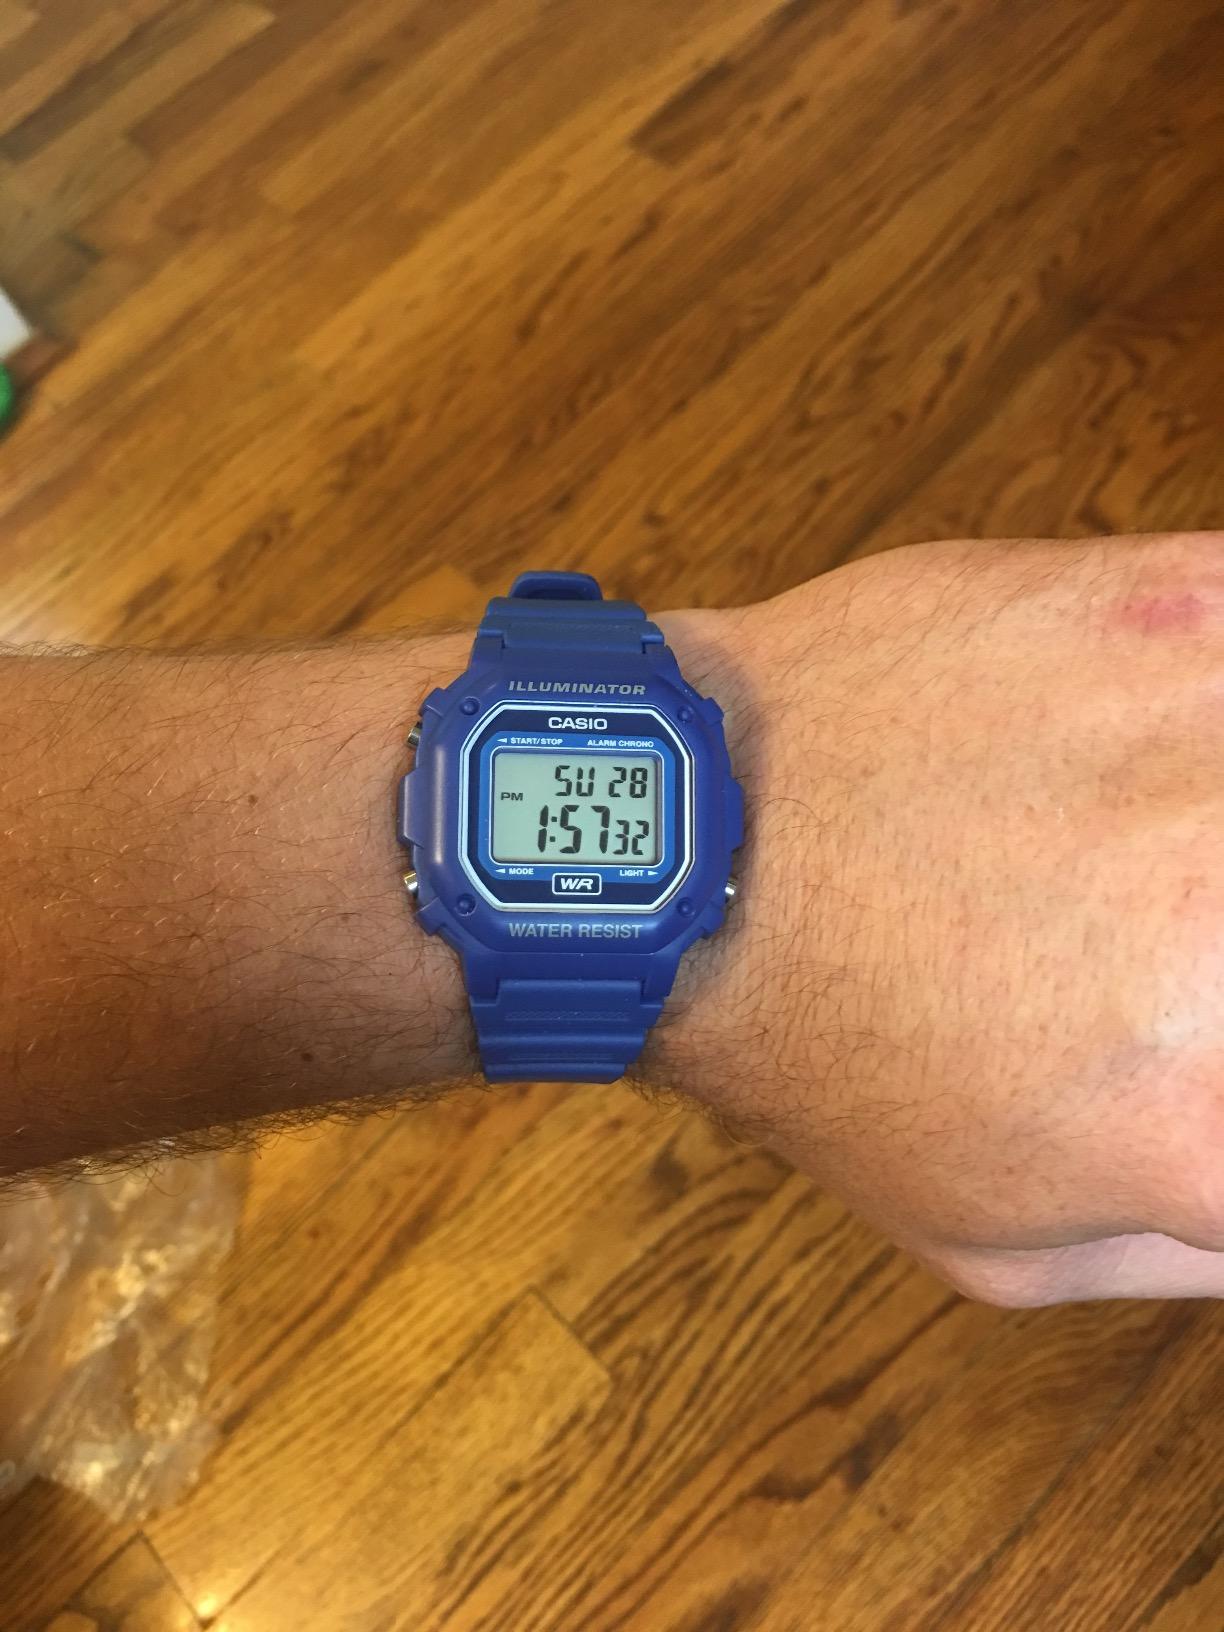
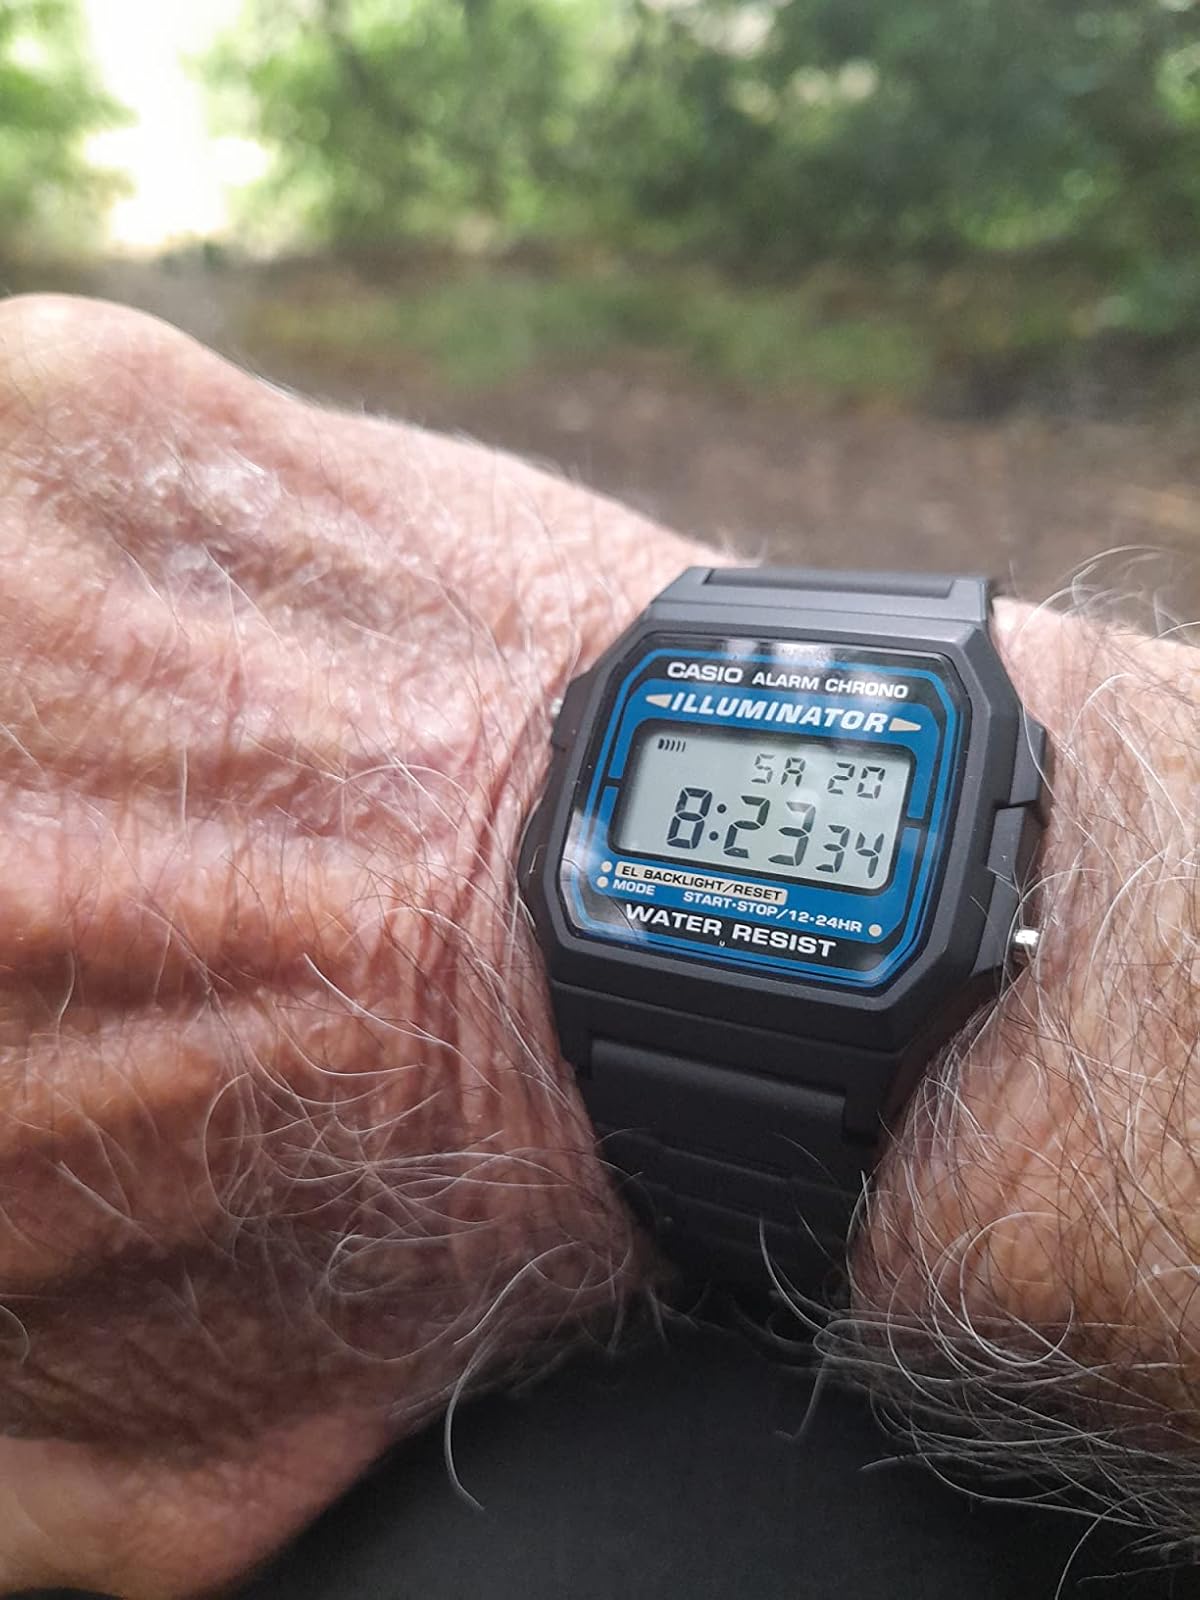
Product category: accessories_watch
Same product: no